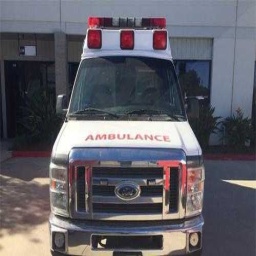
Label: ambulance